Elizabeth Garton Scanlon

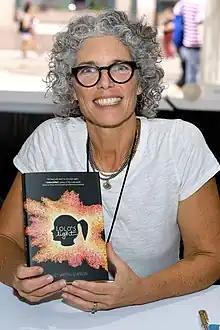
Scanlon at the 2022 Texas Book Festival.

Elizabeth "Liz" Garton Scanlon is an American writer of children's books, primarily picture books in collaboration with other illustrators.